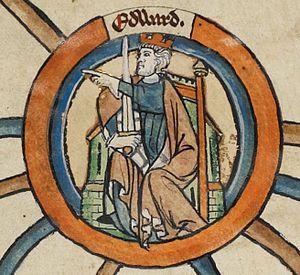
Miniature d'Édouard l'Ancien dans une généalogie royale du XIVe siècle.
Édouard l'Ancien est roi des Anglo-Saxons de 899 à sa mort, le 17 juillet 924.